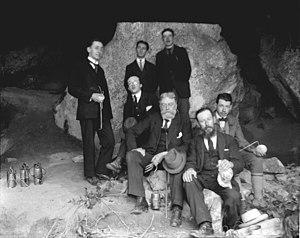
Marsoulas est une commune française située dans le département de la Haute-Garonne, en région Occitanie.
La grotte de Marsoulas, dite encore grotte des Fées, est une petite grotte ornée située sur la commune française de Marsoulas, dans le département de la Haute-Garonne en région Midi-Pyrénées.
Le comte Napoléon-Henri Begouën, né le 20 novembre 1863 à Châteauroux et mort le 4 novembre 1956 au château des Espas à Montesquieu-Avantès, est un préhistorien français.